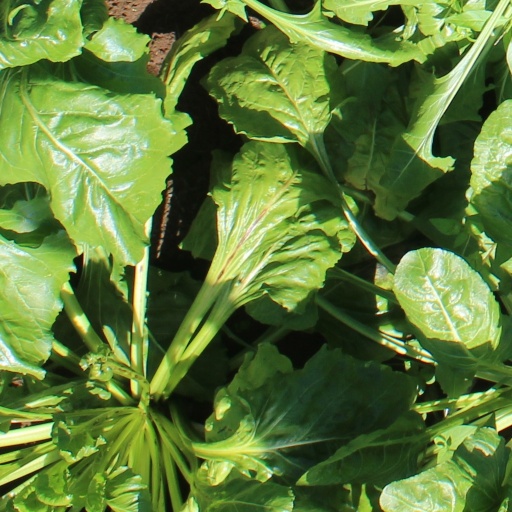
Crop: sugar beet